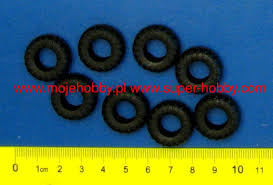
Label: Self Propelled Artillery